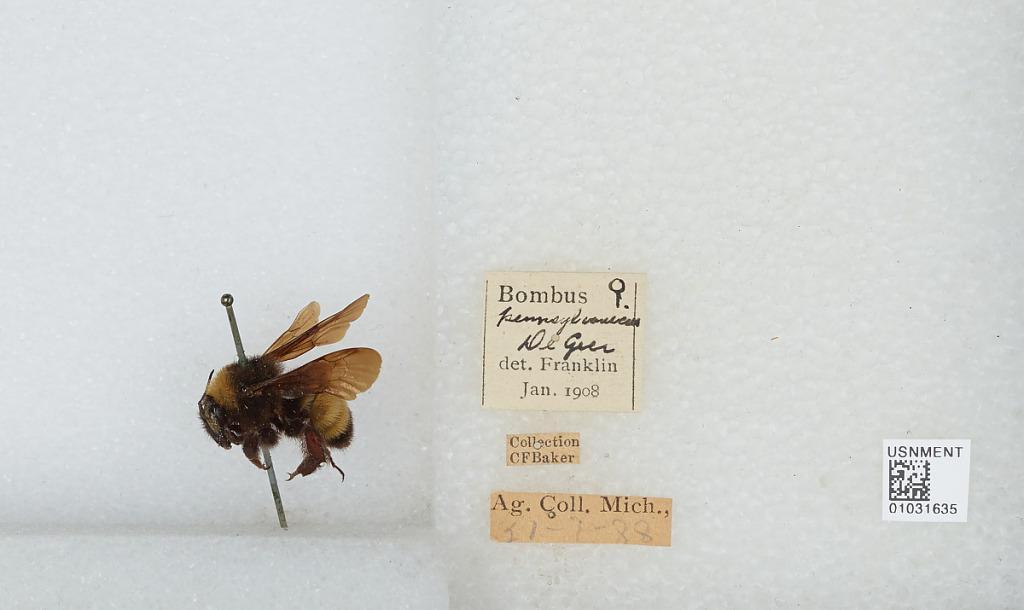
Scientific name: Bombus (Fervidobombus) pensylvanicus pensylvanicus (De Geer)
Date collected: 1888-7-31
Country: United States
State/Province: Michigan
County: Ingham
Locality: Michigan State University
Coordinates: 42.7325, -84.481
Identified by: Franklin